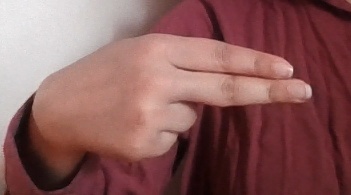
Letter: ain